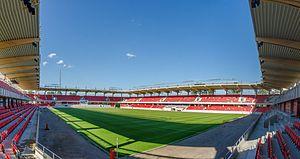
Le Myresjöhus Arena est un stade de football situé à Växjö en Suède dont le club résident est l'Östers IF. Le stade dispose d'une capacité de 12 000 places.